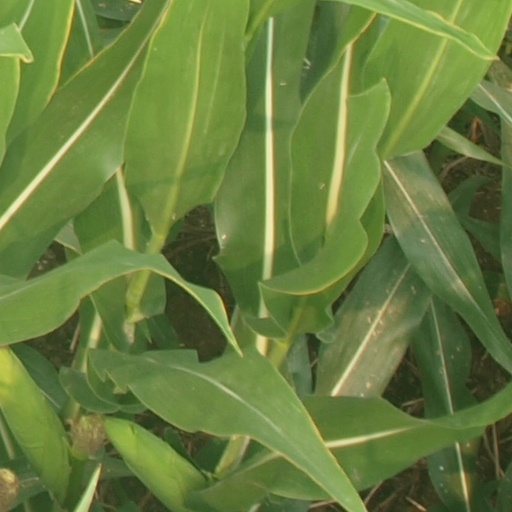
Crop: maize; corn